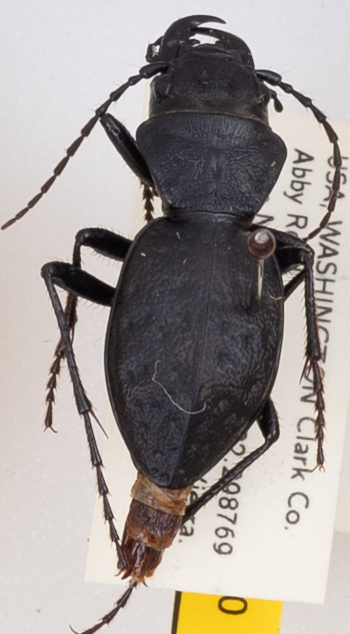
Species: Omus dejeanii
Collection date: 2019-05-14
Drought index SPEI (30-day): -2.09
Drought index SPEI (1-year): -2.09
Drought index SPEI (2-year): -2.09